Petrodollar recycling

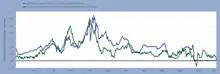
Inflation and interest rates surged with oil prices in the 1970s, but not in the 2000s.

In the 2005–2014 petrodollar surge, financial decision-makers were able to benefit somewhat from the lessons and experiences of the previous cycle. Developing economies generally stayed better balanced than they did in the 1970s; the world economy was less oil-intensive; and global inflation and interest rates were much better contained. Oil exporters opted to make most of their investments directly into a diverse array of global markets, and the recycling process was less dependent on intermediary channels such as international banks and the IMF.